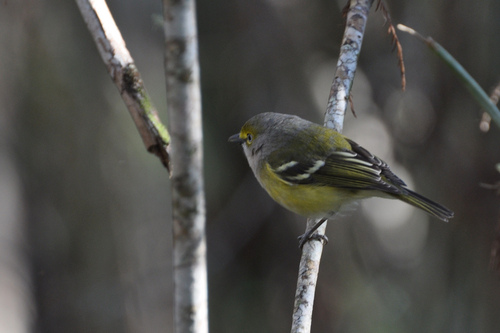
a small bird with a yellow and grey crown, grey throat and breast, yellow belly and back with green-grey wings and tail and white wingbars.
a small bird with a yellow belly, and a grey crown, and a small billsmall green bird with a light grey head and long feathers with white wingbars and grey secondaries.
a small bird with a yellow underbelly and a gray beak.
this little bird has a yellow belly and breast with a gray wing with white wingbars.
this bird is green with grey and has a very short beak.
this bird is gray, yellow, and white in color, with a small beak.
this bird is yellow, gray, black and white in color, with a black beak.
this bird has a black bill, with a yellow flank, and black legs.
this small bird has a gray head, yellow sides and back, black wings with white wingbars and a pointed beak.
Species: White Eyed Vireo